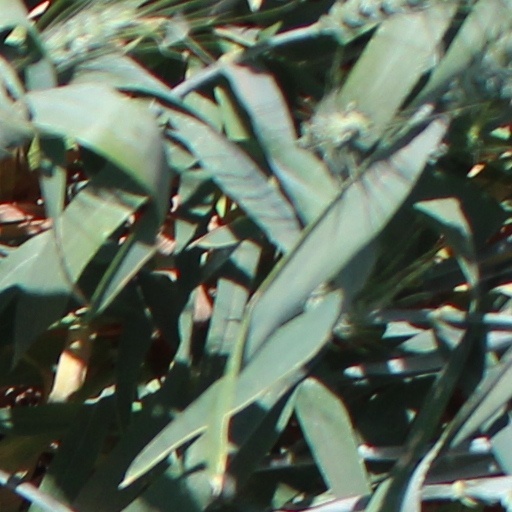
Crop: wheat